Voddler

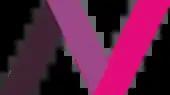
Vnet logotype

Voddler's streaming technology, called Vnet by the company, is a peer-to-peer-based video content delivery solution. With p2p-streaming, movies are not streamed from a central server or content delivery network (CDN), but from other users who have parts of the movie on their units after seeing the movie earlier. This process begins when a user clicks play for a movie and continues throughout the viewing time, allowing for seamless viewing. After the viewer has completed watching the video, parts of the video file remains for a time on the user's device. Popular content, that is watched by many other users, remain longer on any one user's device than less popular content, which more quickly is removed from the network nodes.